Joseph's granaries

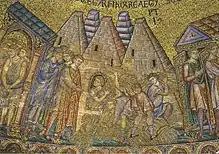
"Joseph Gathering Corn" (San Marco, c. 1275)

The period of the crusades brought a new wave of adventurers, some of whom would visit the sites in Egypt. The first we know of in this period was not a Christian, but rather the greatest Jewish traveler of the Middle Ages, Benjamin of Tudela. He recorded in his travel narrative of 1160-73 that "the storehouses of Joseph of blessed memory are to be found in great numbers in many places. They are built of lime and stone and are exceedingly strong." By and large, Arabic writers discussed other theories for the origin of the Pyramids, though the great world geographer Muhammad al-Idrisi (d. 1166) left an interesting comment concerning the Pyramids: "It is said that these monuments are the tombs of kings, and that before being used for this purpose, they were used as granaries." The German Dominican Burchard of Mount Sion traveled about the region in 1274-85, entering Egypt on 8 September 1284. He later produced a very popular account, which reported: "Five leagues from Babylon are lofty triangular pyramids, which are believed to have been Joseph's granaries." Some forty years later (1307–21) the Venetian Marino Sanudo Torsello wrote a book on crusading – "Liber Secretorum Fidelium Crucis" – and included Burchard's statement, though without attribution.